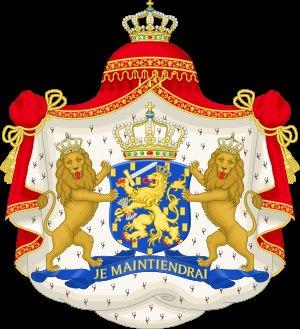
Les conjoints des souverains néerlandais reçoivent le titre de reine des Pays-Bas ou celui de prince consort. Neuf conjoints royaux se sont succédé depuis l’instauration de la monarchie aux Pays-Bas en 1806.